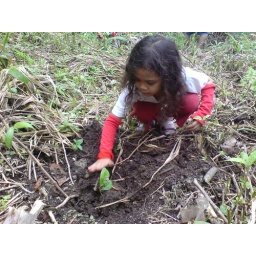
rhyan planting her first tree in lake holon philippines